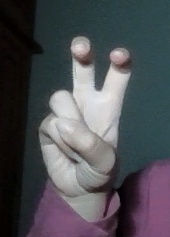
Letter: toot